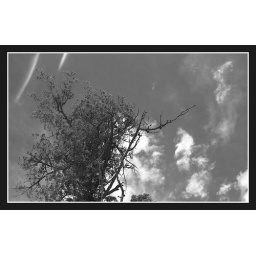
March 20, 2009Windy day at the lake, water on the ice.We saw two pickup trucks drive by on the lake this afternoon.